Lina Johansson

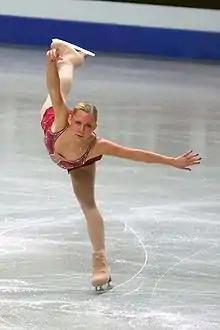
Lina Johansson in 2007

Lina Johansson (born 26 September 1988) is a Swedish former competitive figure skater. She is the 2003–04 JGP Final silver medalist, a two-time Nordic medalist, and the 2005 Swedish national champion. She reached the free skate at six ISU Championships – 2003 Junior Worlds in Ostrava, 2004 Junior Worlds in The Hague, 2005 Europeans in Turin, 2005 Worlds in Moscow, 2006 Europeans in Lyon, and 2007 Europeans in Warsaw.